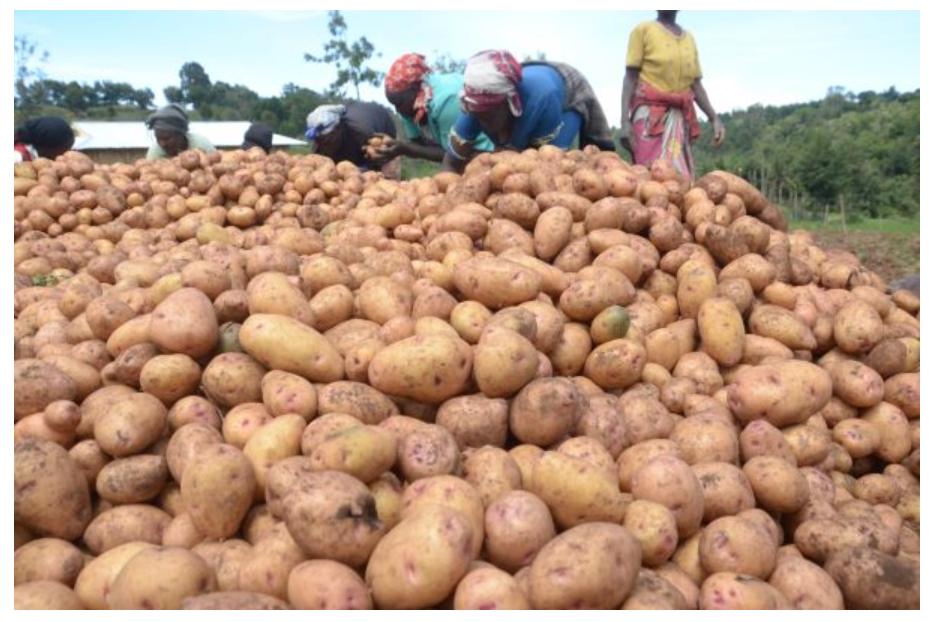
Wakulima wamevuna viazi vingi kutoka shambani na kuvirundika pamoja sehemu ya wazi wakiwa wanavichambua, wamezungukwa na miti mingi pembeni yao kuna banda liloezekwa kwa bati.